Ndassima

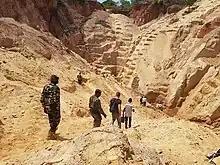
The mine in 2020

Central African Republic based, Toronto-registered Axmin was given granted a license to operate the mine in 2010.